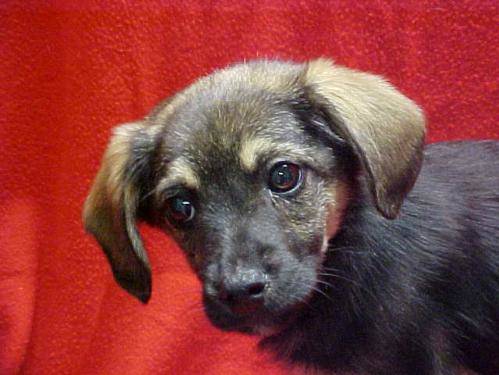
Label: dog